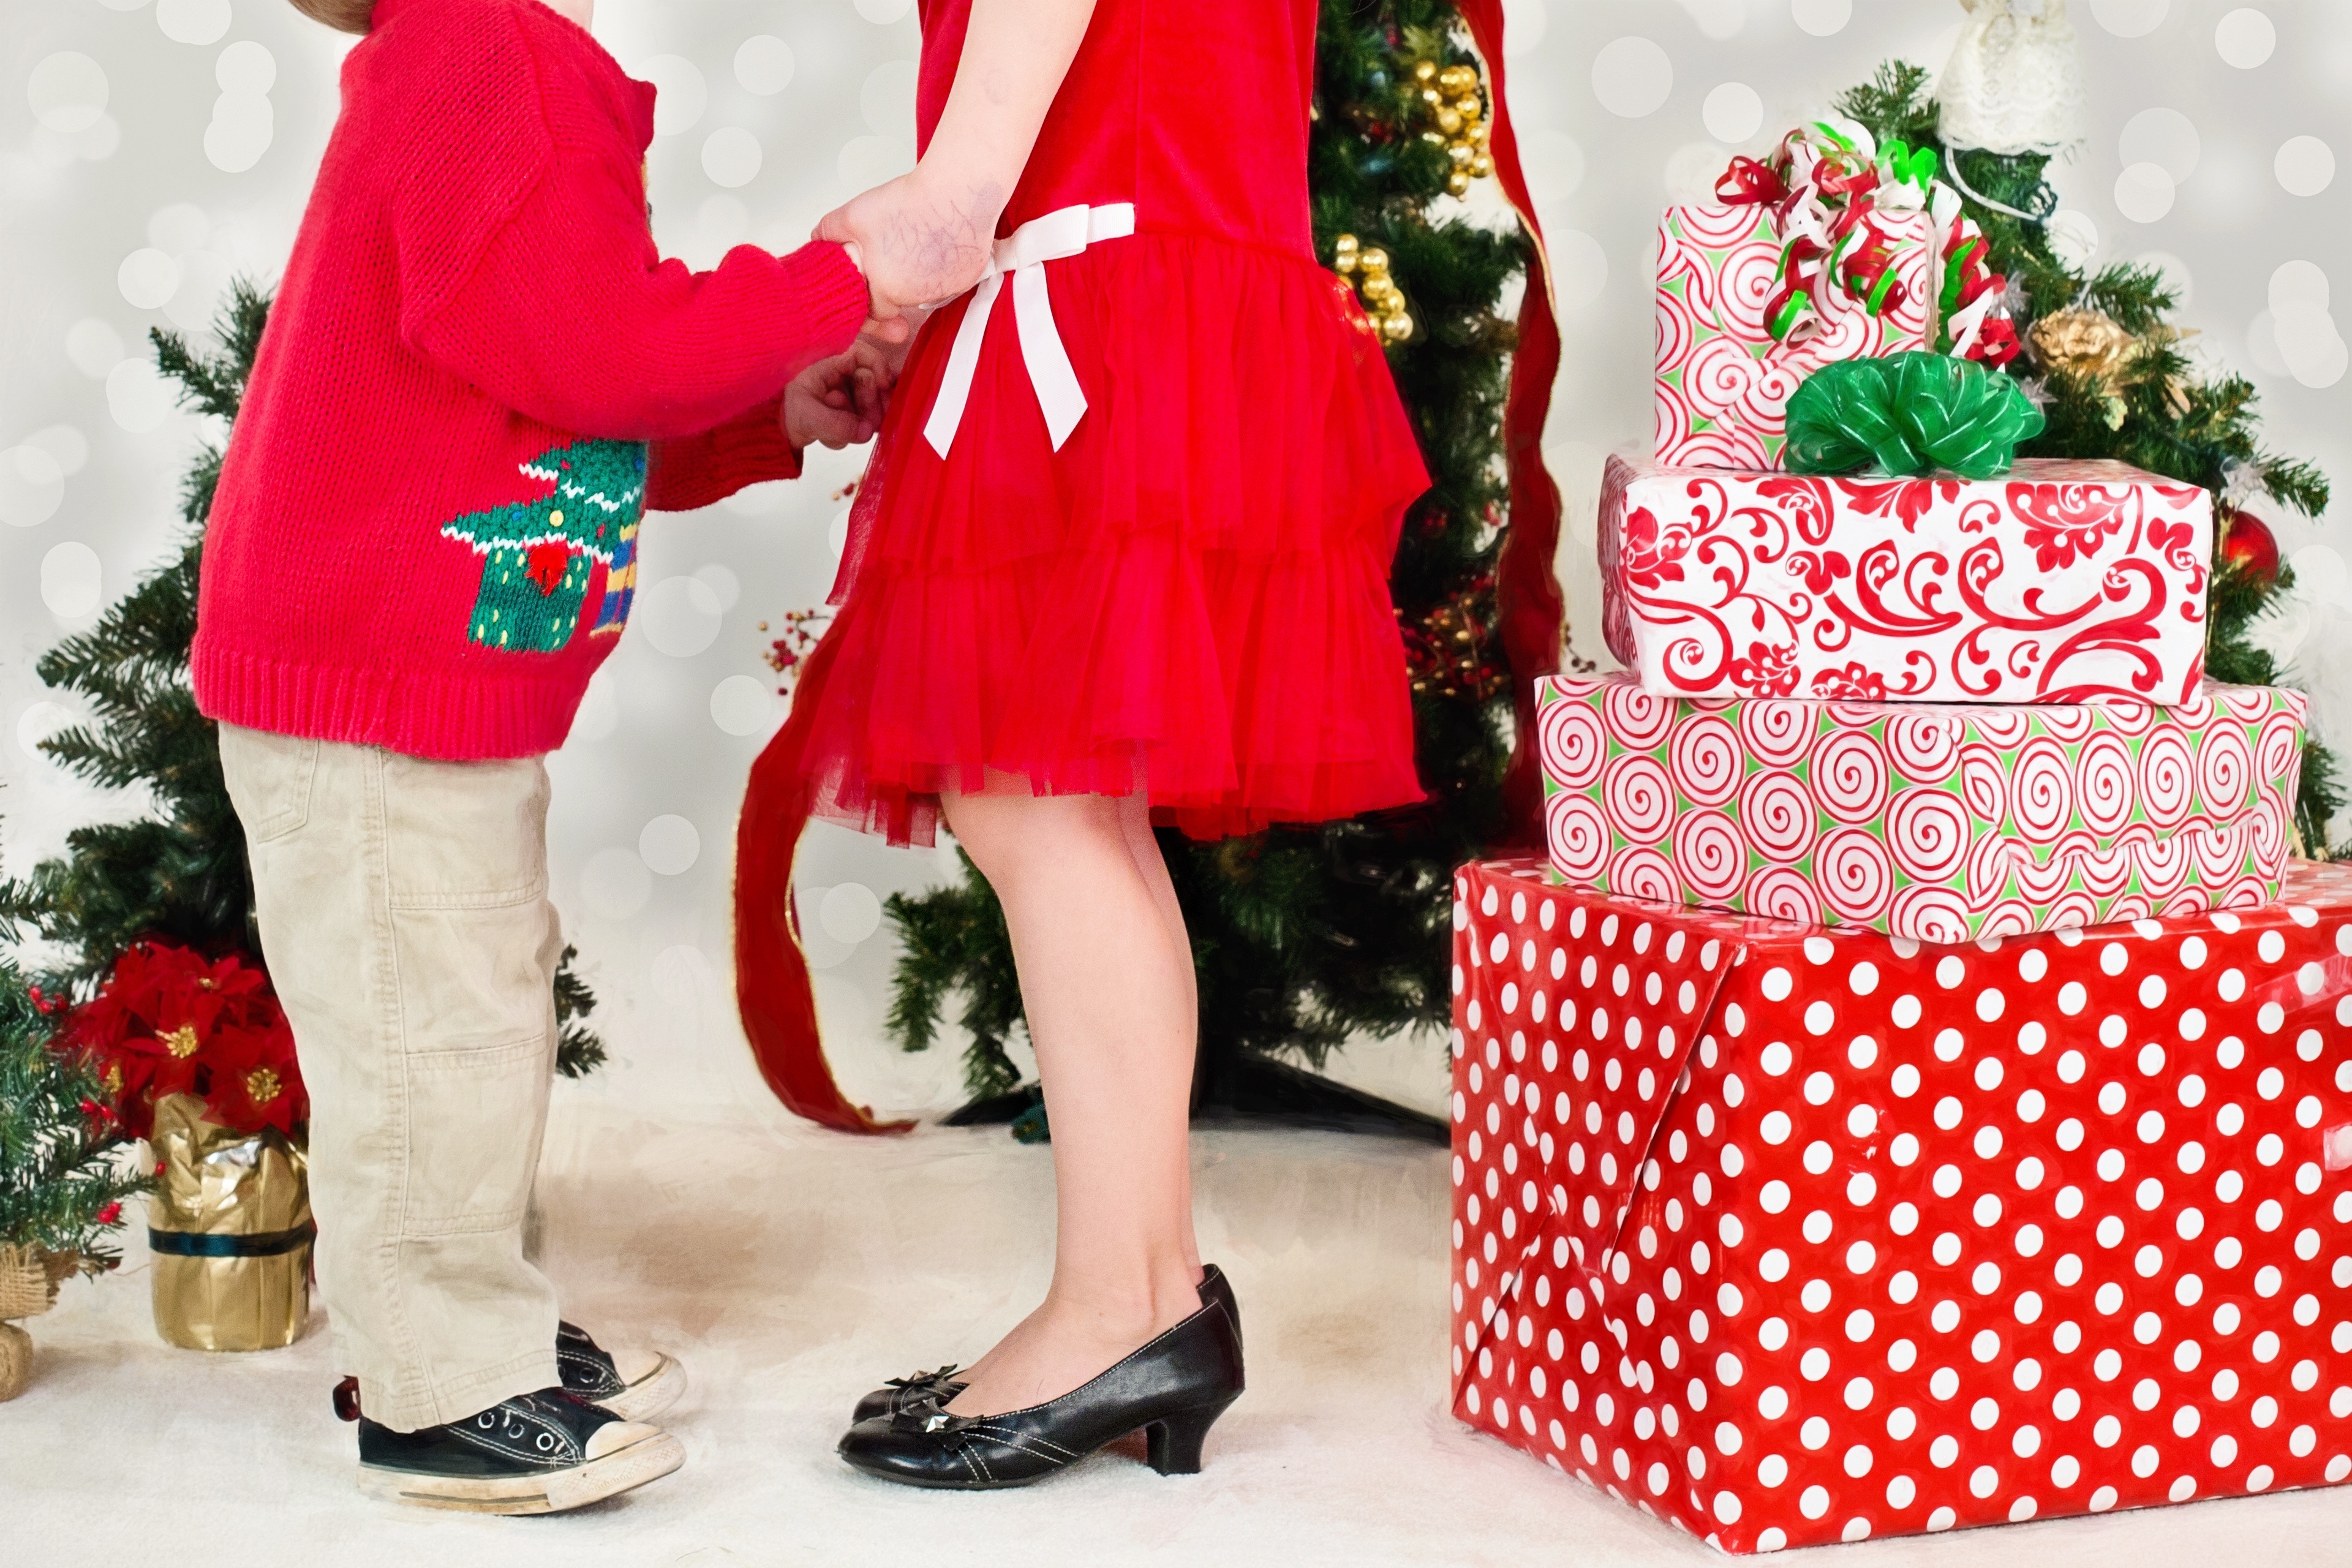
girl, boy, kid, celebration, gift, pattern, red, holiday, child, fashion, christmas, christmas tree, childhood, children, happy, happiness, xmas, presents, christmas family, christmas kids, family christmas